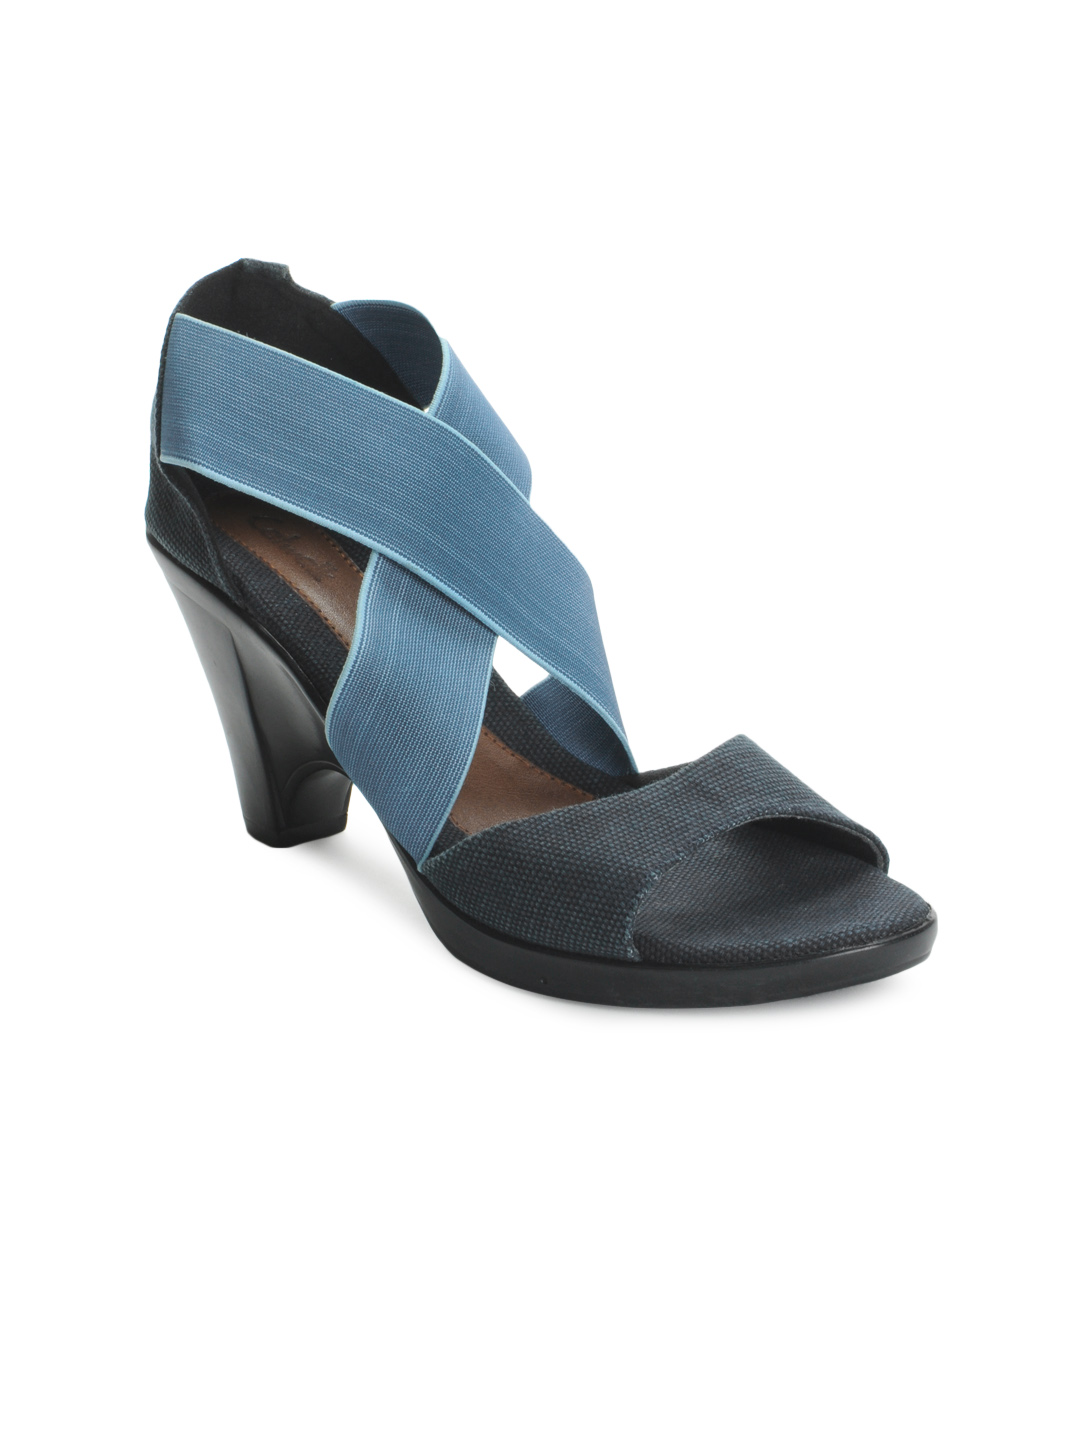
Catwalk Women Blue Heels
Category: Footwear / Shoes / Heels
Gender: Women
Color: Blue
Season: Winter 2015
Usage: Casual